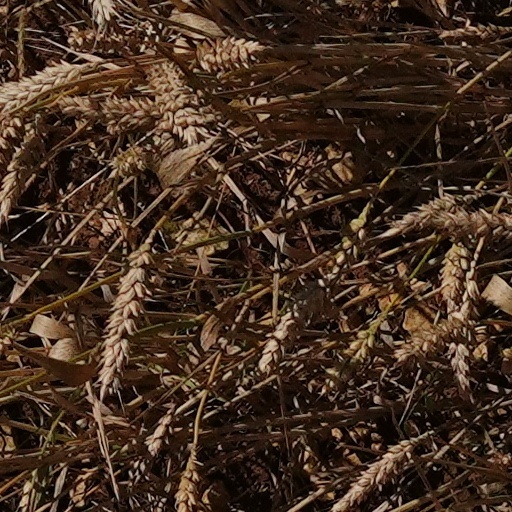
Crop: wheat